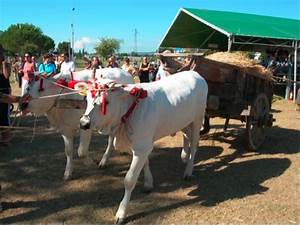
Label: cow